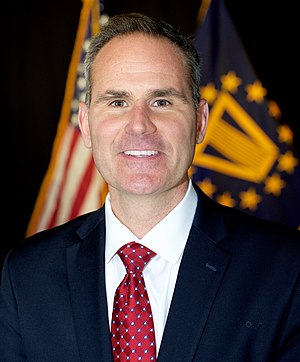
Regeringen Donald Trump / Sammensætning
Chris Pilkerton
Regeringen Donald Trump tiltrådte som USA's regering den 20. januar 2017.